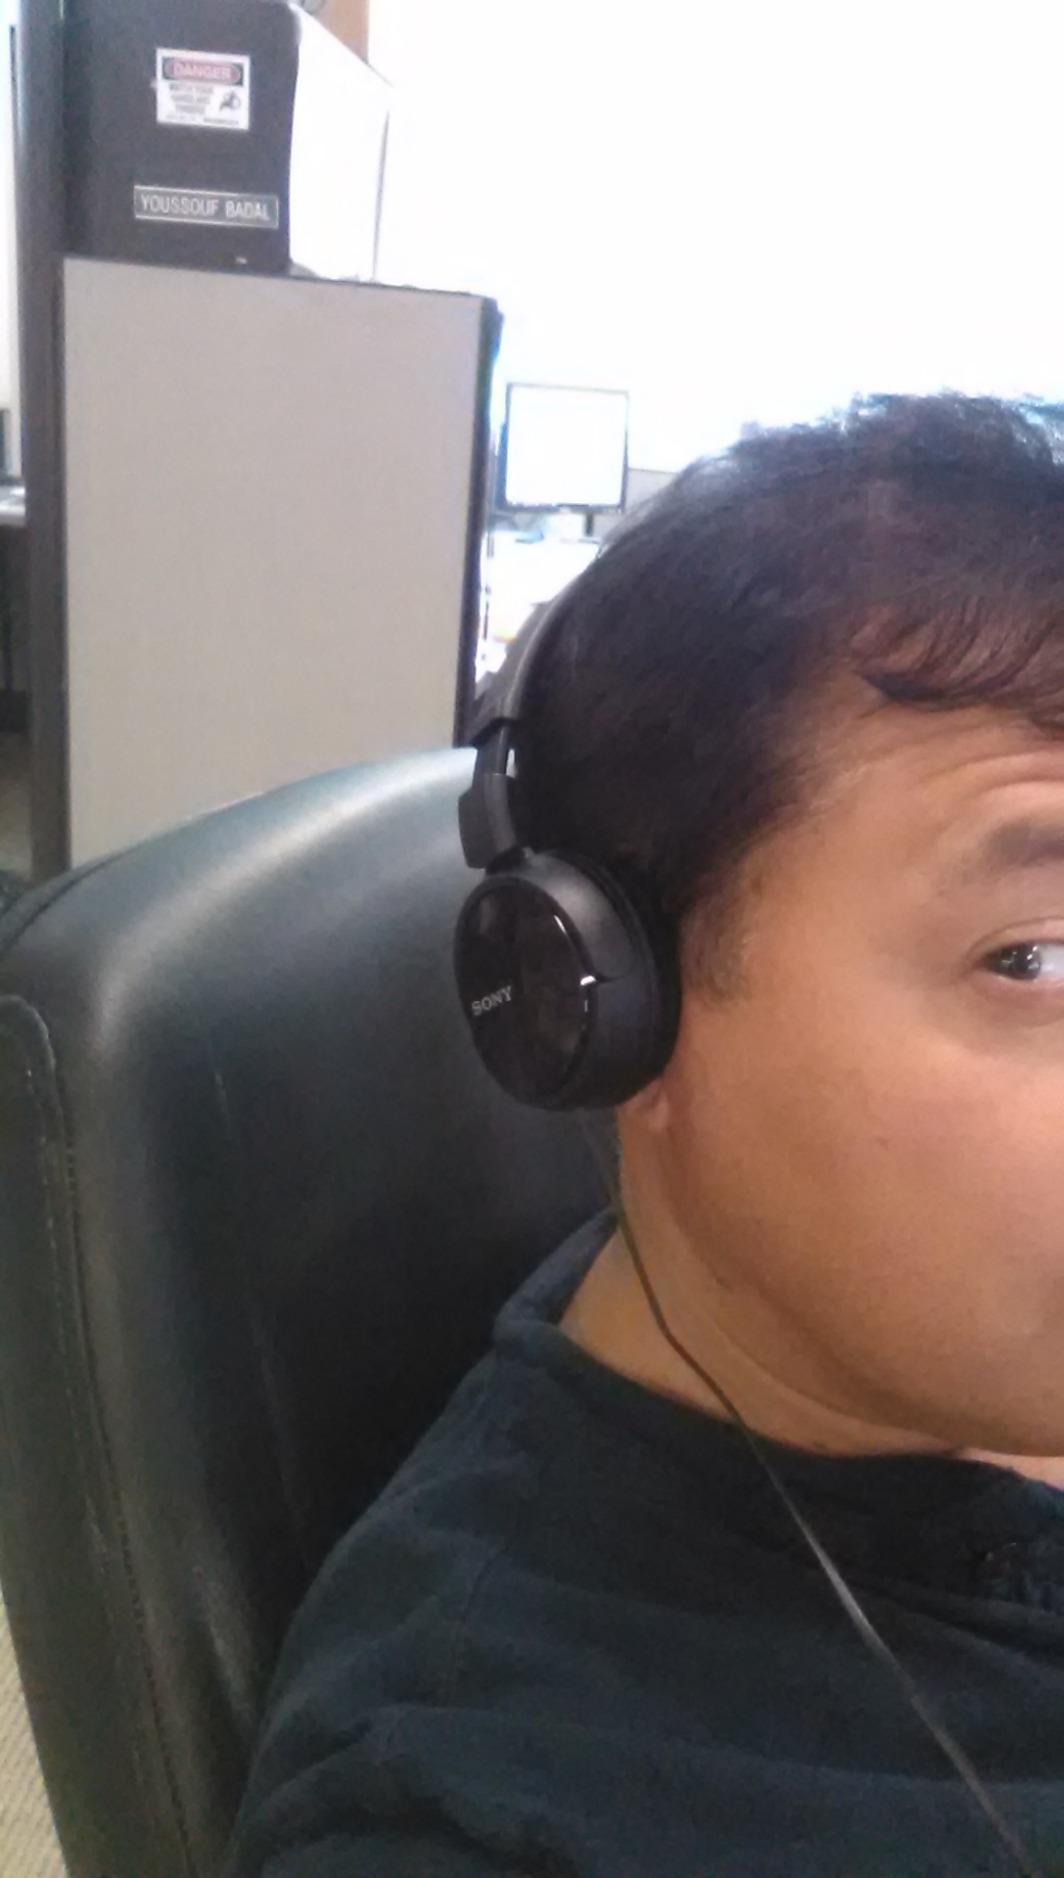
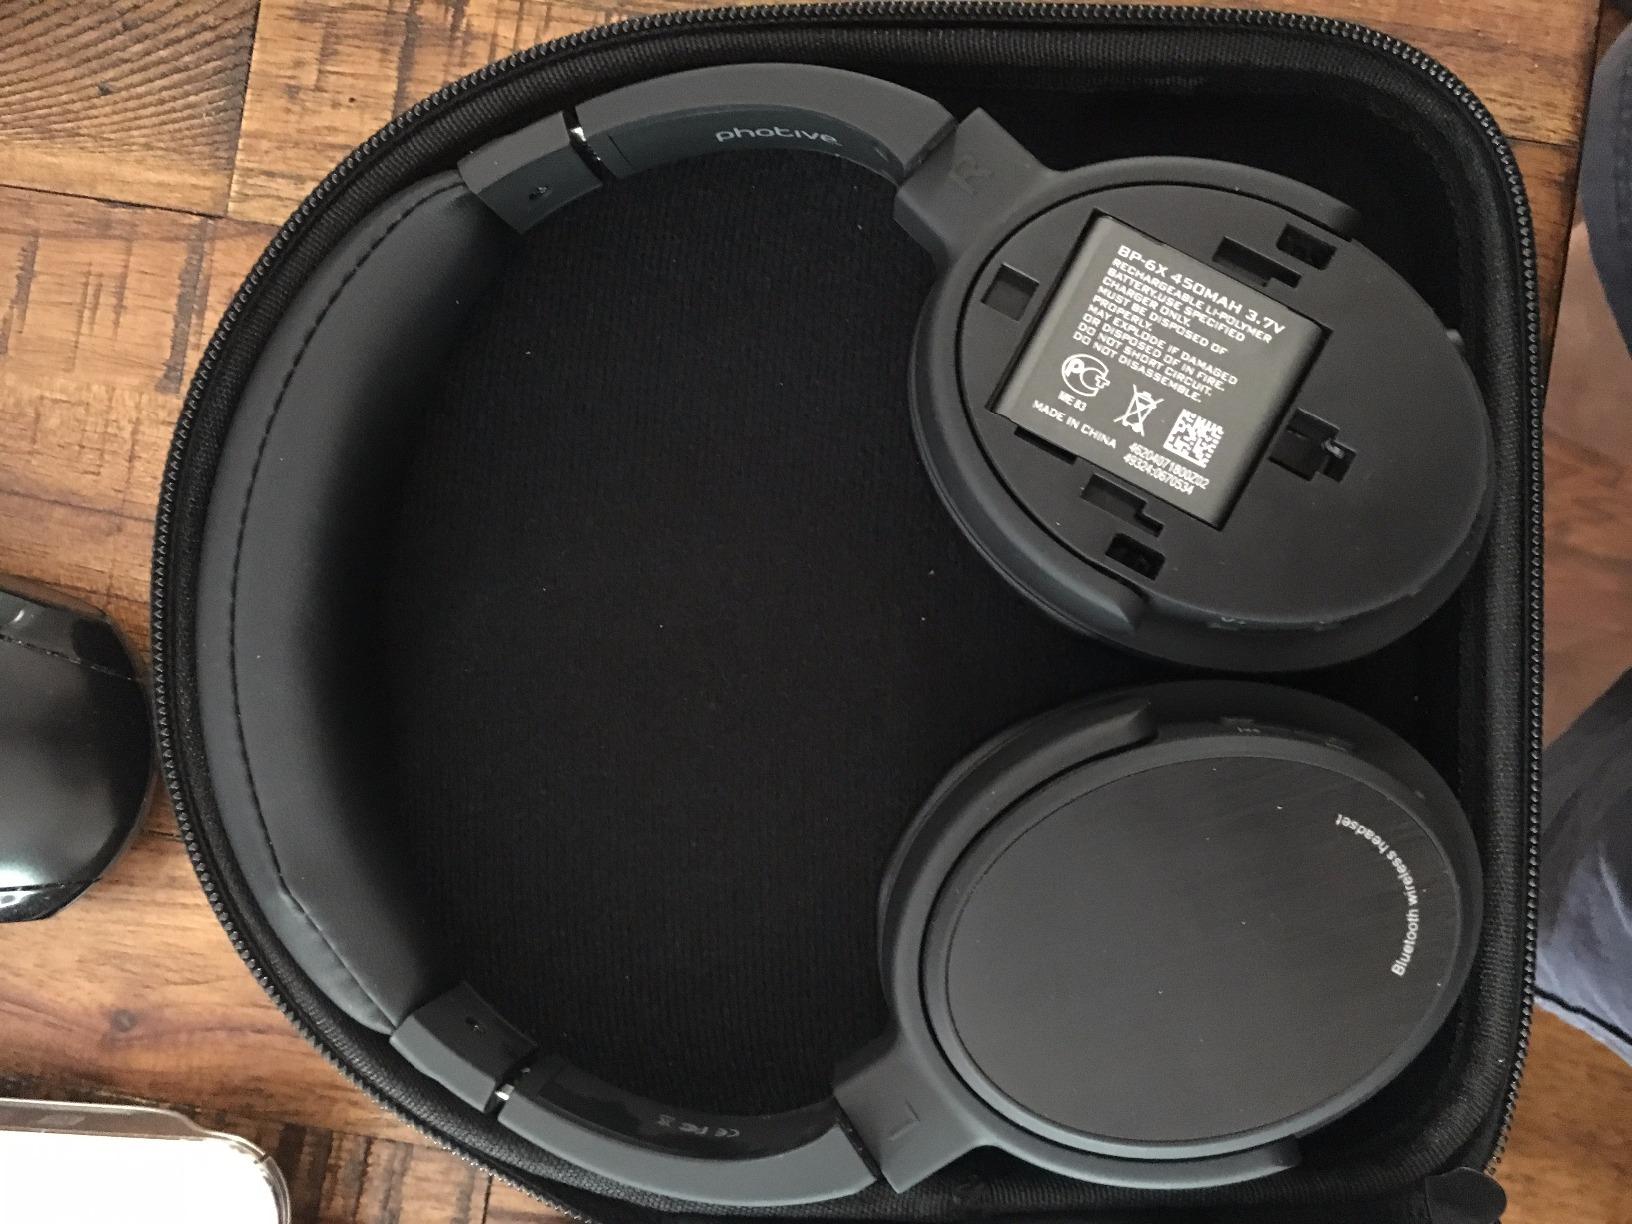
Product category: headphones
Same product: no